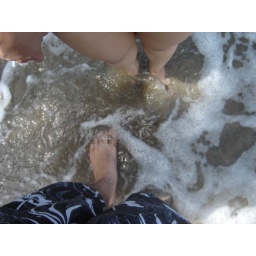
The obligatory shot of feet in beach water